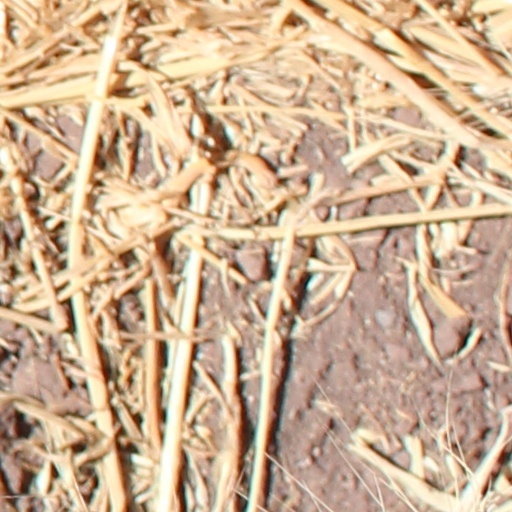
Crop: wheat